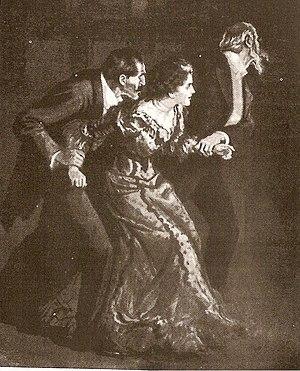
L'Aventure de Wisteria Lodge, aussi traduite Wisteria Lodge, est l'une des cinquante-six nouvelles d'Arthur Conan Doyle mettant en scène le détective Sherlock Holmes. Elle se divise en deux parties et est parue pour la première fois dans l'hebdomadaire américain Collier's Weekly le 15 août 1908, avant d'être regroupée avec d'autres nouvelles dans le recueil Son dernier coup d’archet.